Sergey Richter

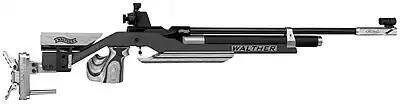
A typical 10 m match air rifle

Richter began shooting in 2002, at 13 years of age, as part of a Gadna (Israel Defense Forces youth corps) program. He then trained with Hapoel Rehovot.